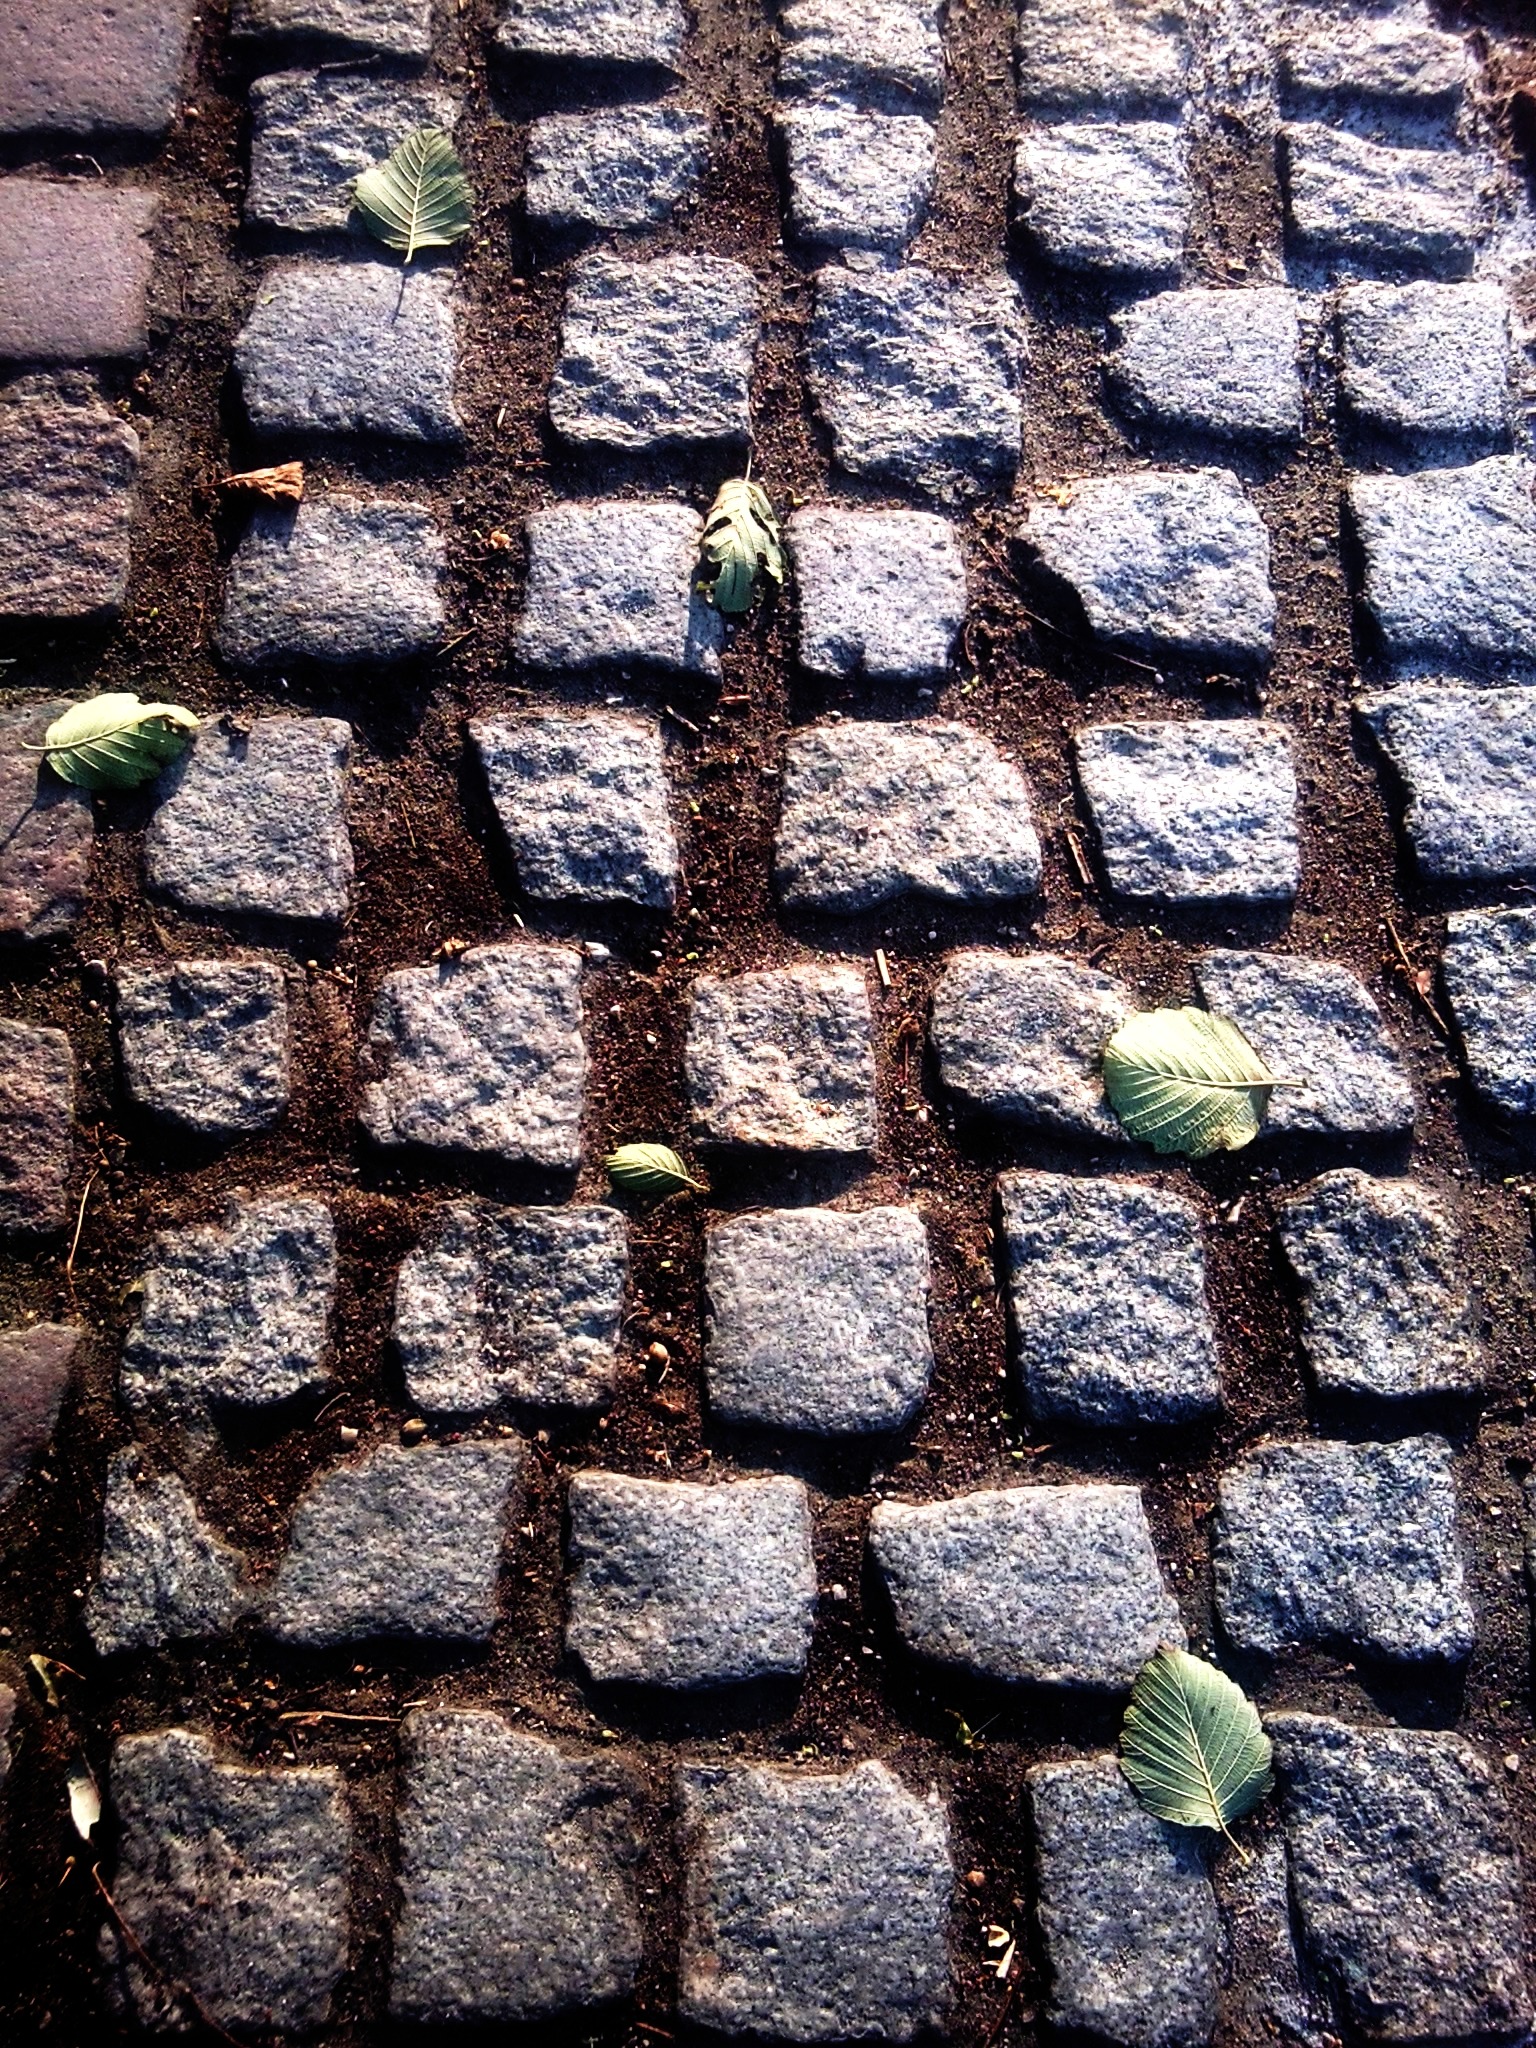
grass, rock, ground, texture, floor, cobblestone, wall, asphalt, pattern, green, soil, stone wall, brick, material, structures, art, beauty, brickwork, paving stones, flooring, road surface